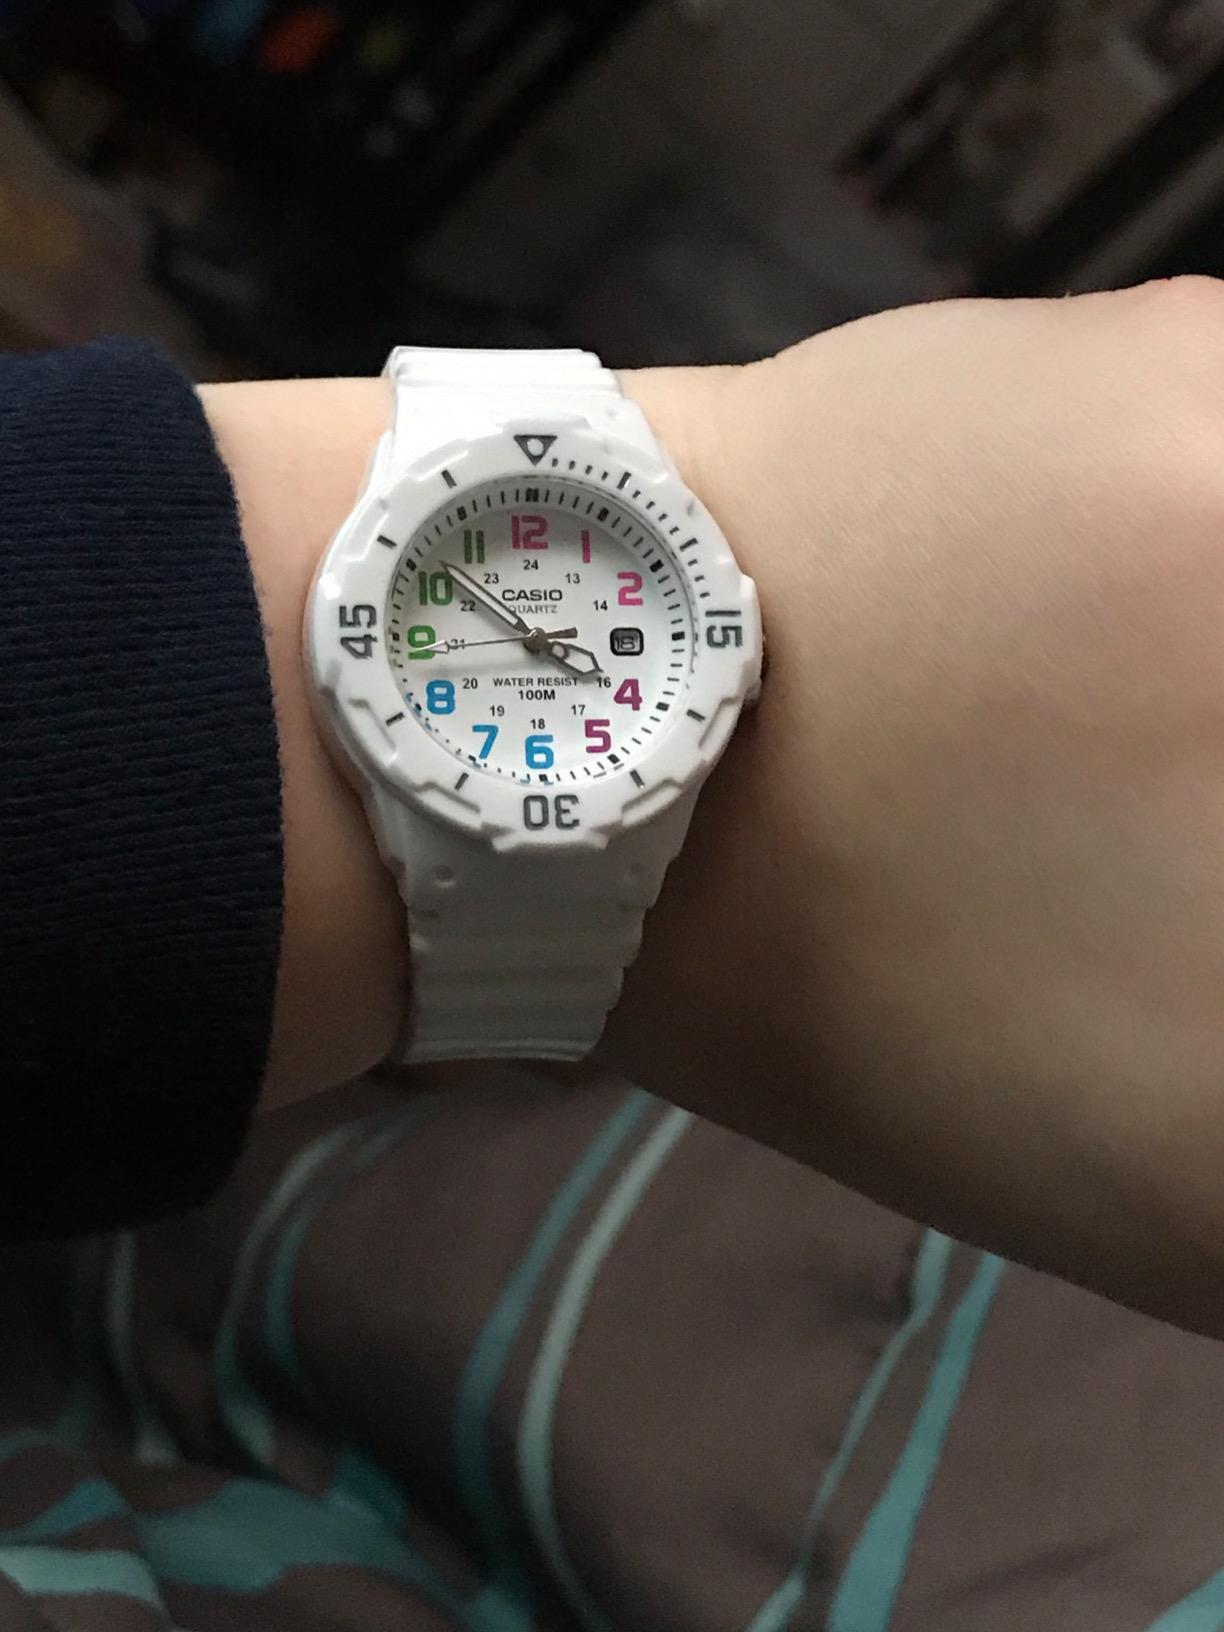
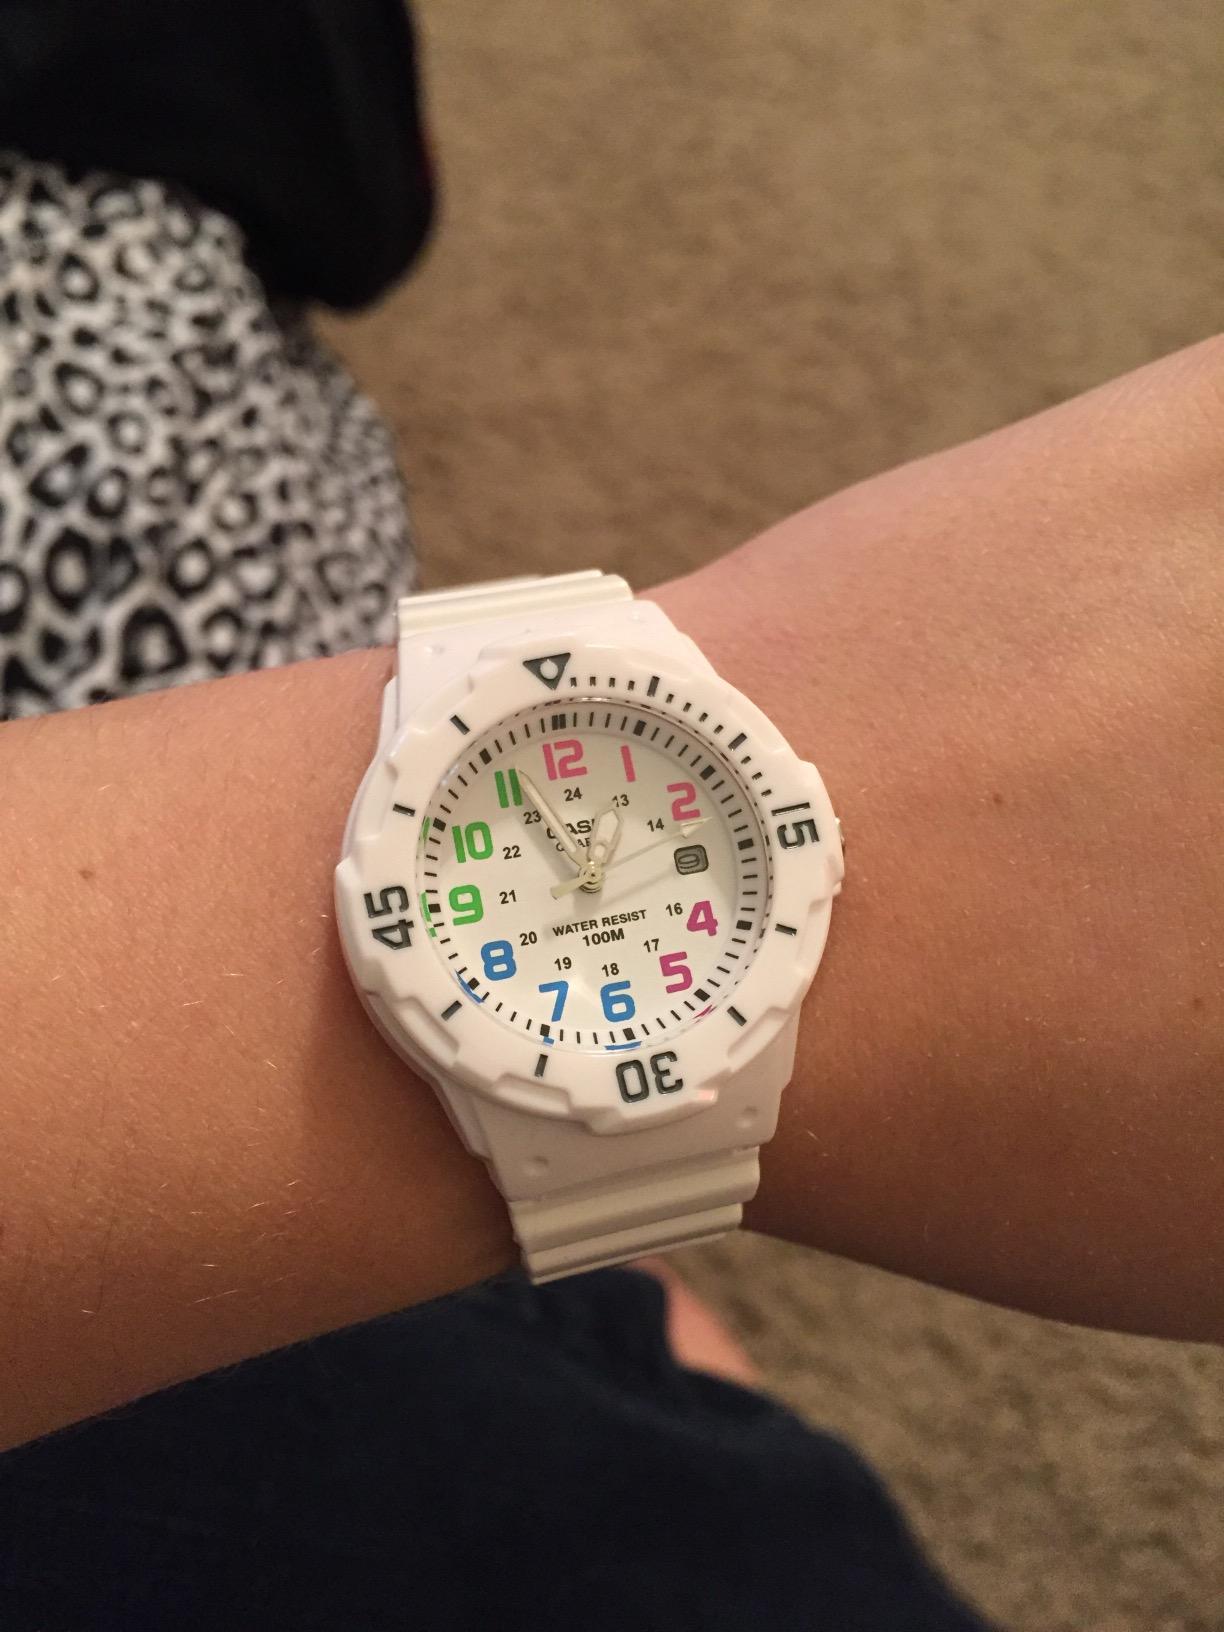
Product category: accessories_watch
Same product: yes